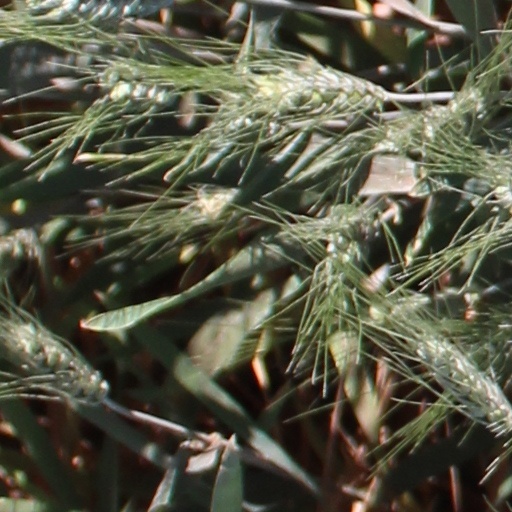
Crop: wheat